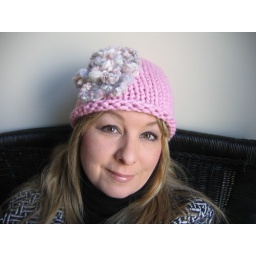
A cap that is just too cute and fun in pink and gray!